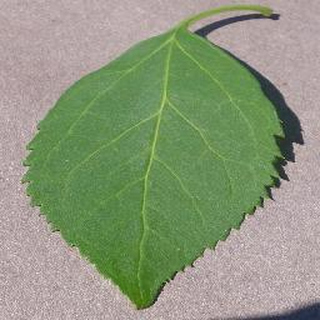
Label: healthy_cherry